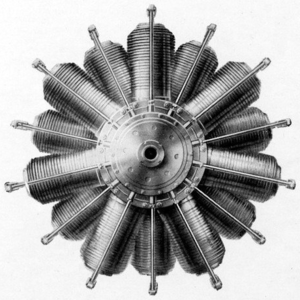
Le Gnome 7 Omega est un moteur d'avion français doté de sept cylindres refroidit par air et produit par Gnome et Rhône. Il a été exposé au Salon de l'Aérospatiale de Paris en décembre 1908 et a été utilisé pour la première fois en 1909. Il s'agit du premier moteur rotatif d'aviation produit en quantité au monde. Son introduction a révolutionné l’industrie aéronautique et a été utilisé par de nombreux aéronefs. Il développe 50 ch à partir d'une cylindré de 8 l. Un moteur Gnome Omega équipe le Blackburn Type D de 1912, propriété de la Shuttleworth Collection, le plus ancien avion en état de navigabilité de conception britannique connu dans le monde. Une version à deux rangées du même moteur a également été produite, connue sous le nom de Gnome 14 Omega-Omega ou Gnome 100 HP. Le prototype du moteur Omega existe toujours et est exposé au National Air and Space Museum des États-Unis.